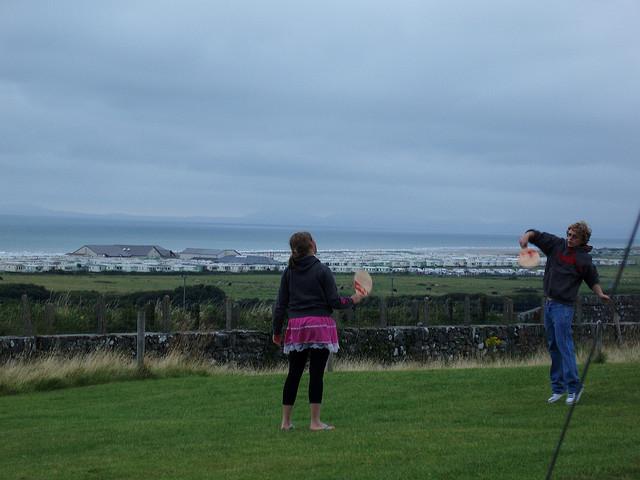
A boy and girl play paddle ball in the grass